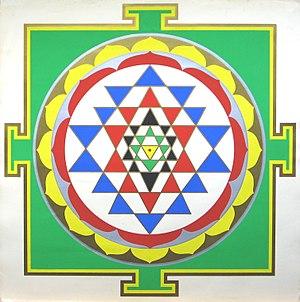
Le shri yantra ou shri chakra est un des yantras les plus célèbres. C'est un diagramme de méditation tantrique constitué de neuf triangles imbriqués autour d'un point central, le bindu. Les 4 triangles qui pointent en haut représentent Shiva avec son énergie qui monte. Les 5 triangles qui pointent en bas représentent Shakti ou Lalitā avec son énergie qui descend. C'est un couple d'opposés unis dans le bindu.